Point Reyes National Seashore

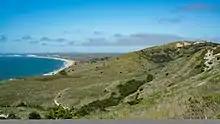
Point Reyes National Shoreline 2018

Point Reyes has a system of about 150 miles of hiking trails for day hiking and backpacking. Bear Valley Trail is the most popular hike in the park. It travels mostly streamside through a shaded, fern-laden canyon, breaking out at Divide Meadow before heading downward to the coast, where it emerges at Arch Rock. A portion of Arch Rock collapsed on March 21, 2015, killing one person.